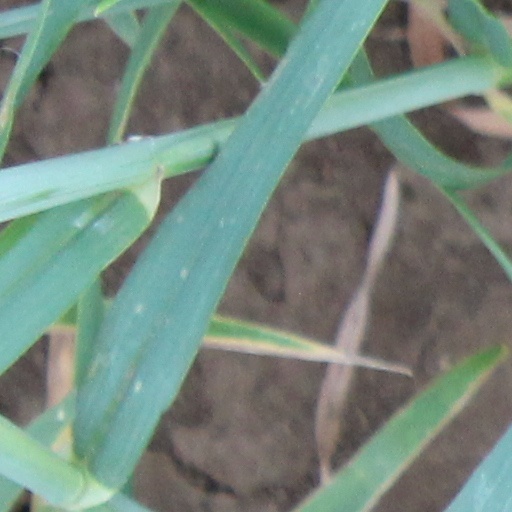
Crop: wheat